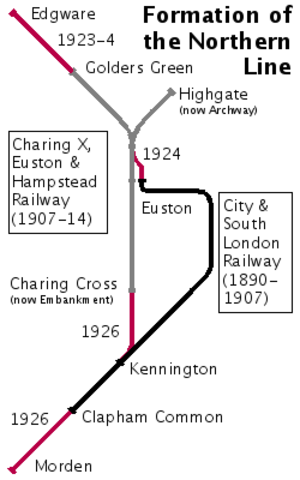
L'histoire du métro de Londres a commencé au XIXᵉ siècle avec la construction du Metropolitan Railway, le premier chemin de fer souterrain du monde. Le Metropolitan Railway, qui a ouvert en 1863 à l' aide des chariots en bois éclairés au gaz tractés par des locomotives à vapeur, a travaillé avec le chemin de fer du District Railway pour compléter la Circle line de Londres en 1884. Les deux chemins de fer élargis, la région métropolitaine étendant éventuellement aussi loin que Verney Junction dans Buckinghamshire, plus 50 milles de Baker Street et du centre de Londres. La première ligne de métro en profondeur, la City and South London Railway, a été inaugurée en 1890 avec des trains électriques. Viennent ensuite le Waterloo & City Railway en 1898, le Central London Railway en 1900 et le Great Northern and City Railway en 1904. La Underground Electric Railways Company of London est créée en 1902 pour financer l'électrification du District Railway.
La Northern line est une ligne du métro de Londres. Inaugurée en 1890, elle est actuellement la ligne la plus fréquentée de réseau, avec 294 millions de passagers par an. Longue de 57,6 kilomètres, elle dessert 50 stations. Elle est représentée en noir sur le plan du métro de Londres.